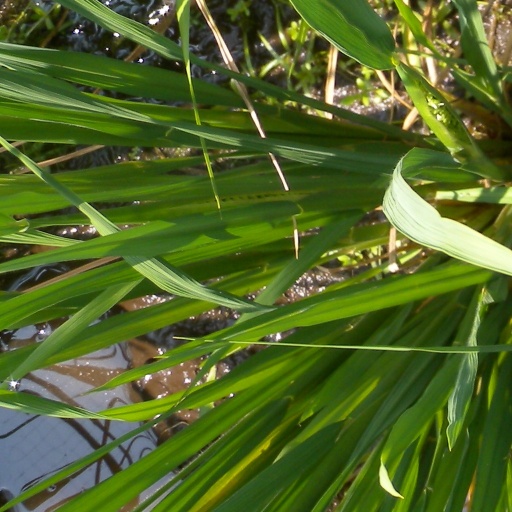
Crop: rice